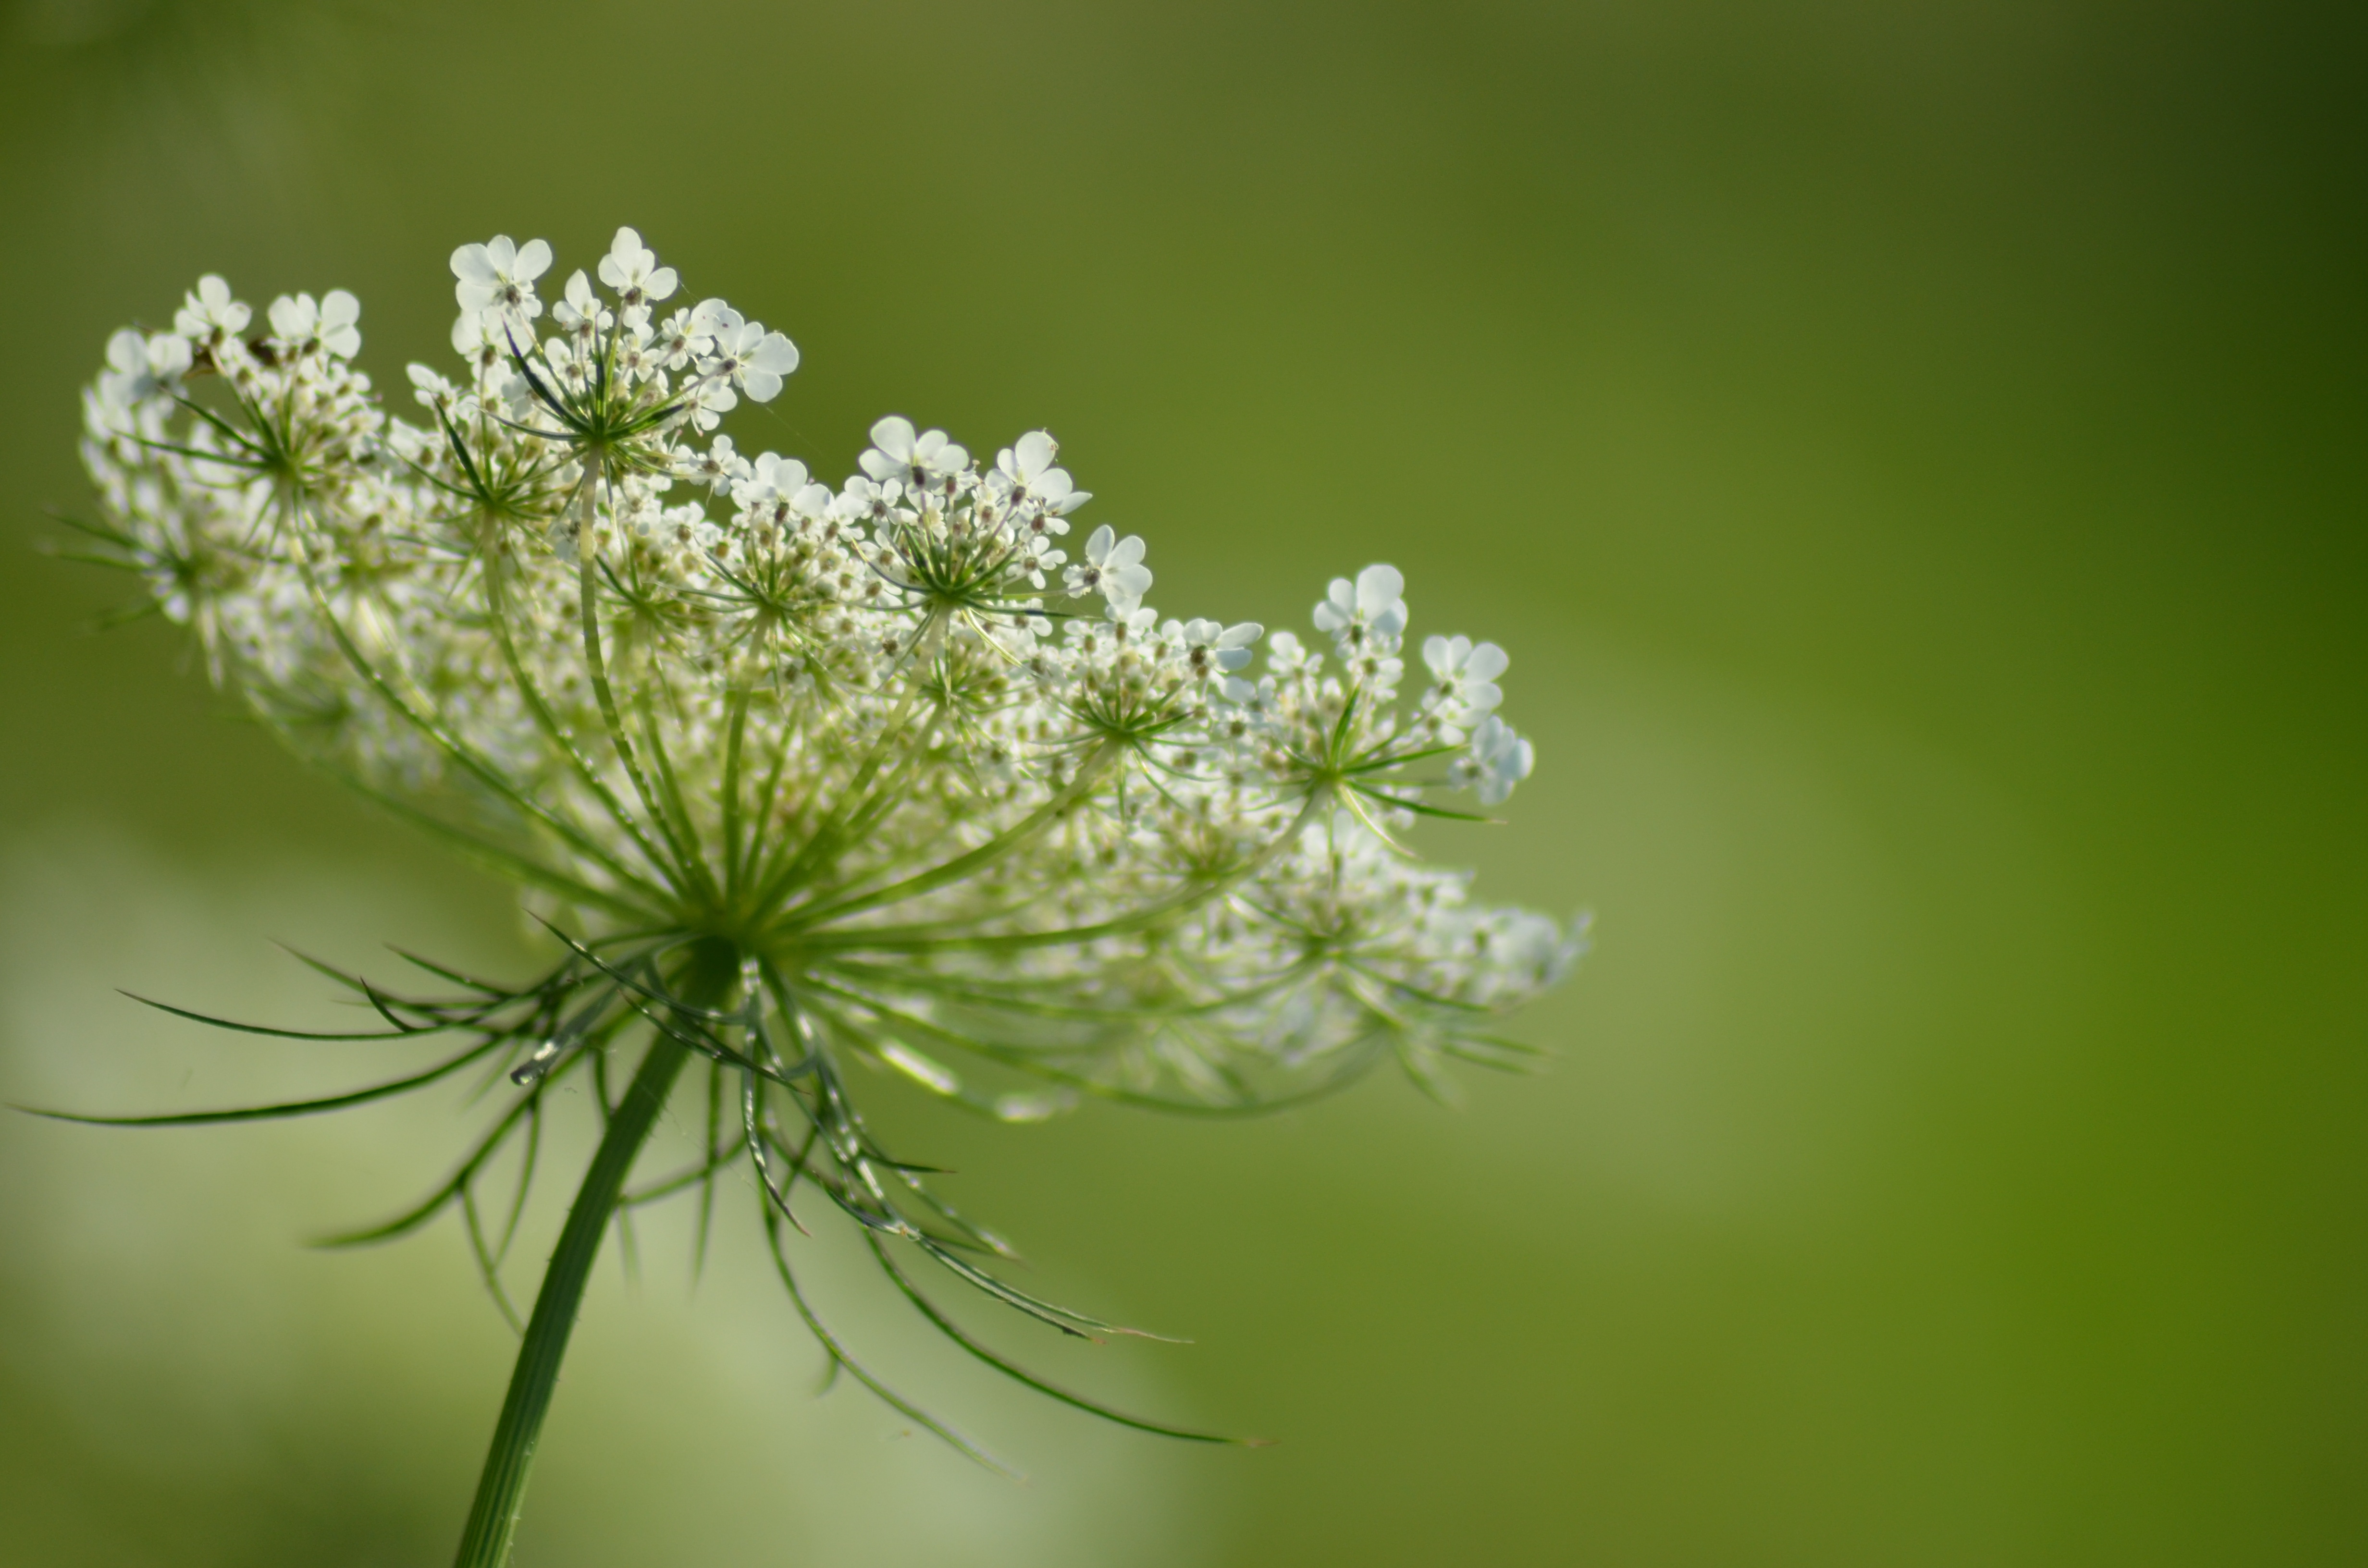
nature, grass, branch, blossom, plant, field, photography, prairie, leaf, flower, summer, france, green, botany, flora, white flower, wildflower, close up, pre, corolla, macro photography, anthriscus, flowering plant, fleurs des champs, cow parsley, grass family, plant stem, land plant, parsley family